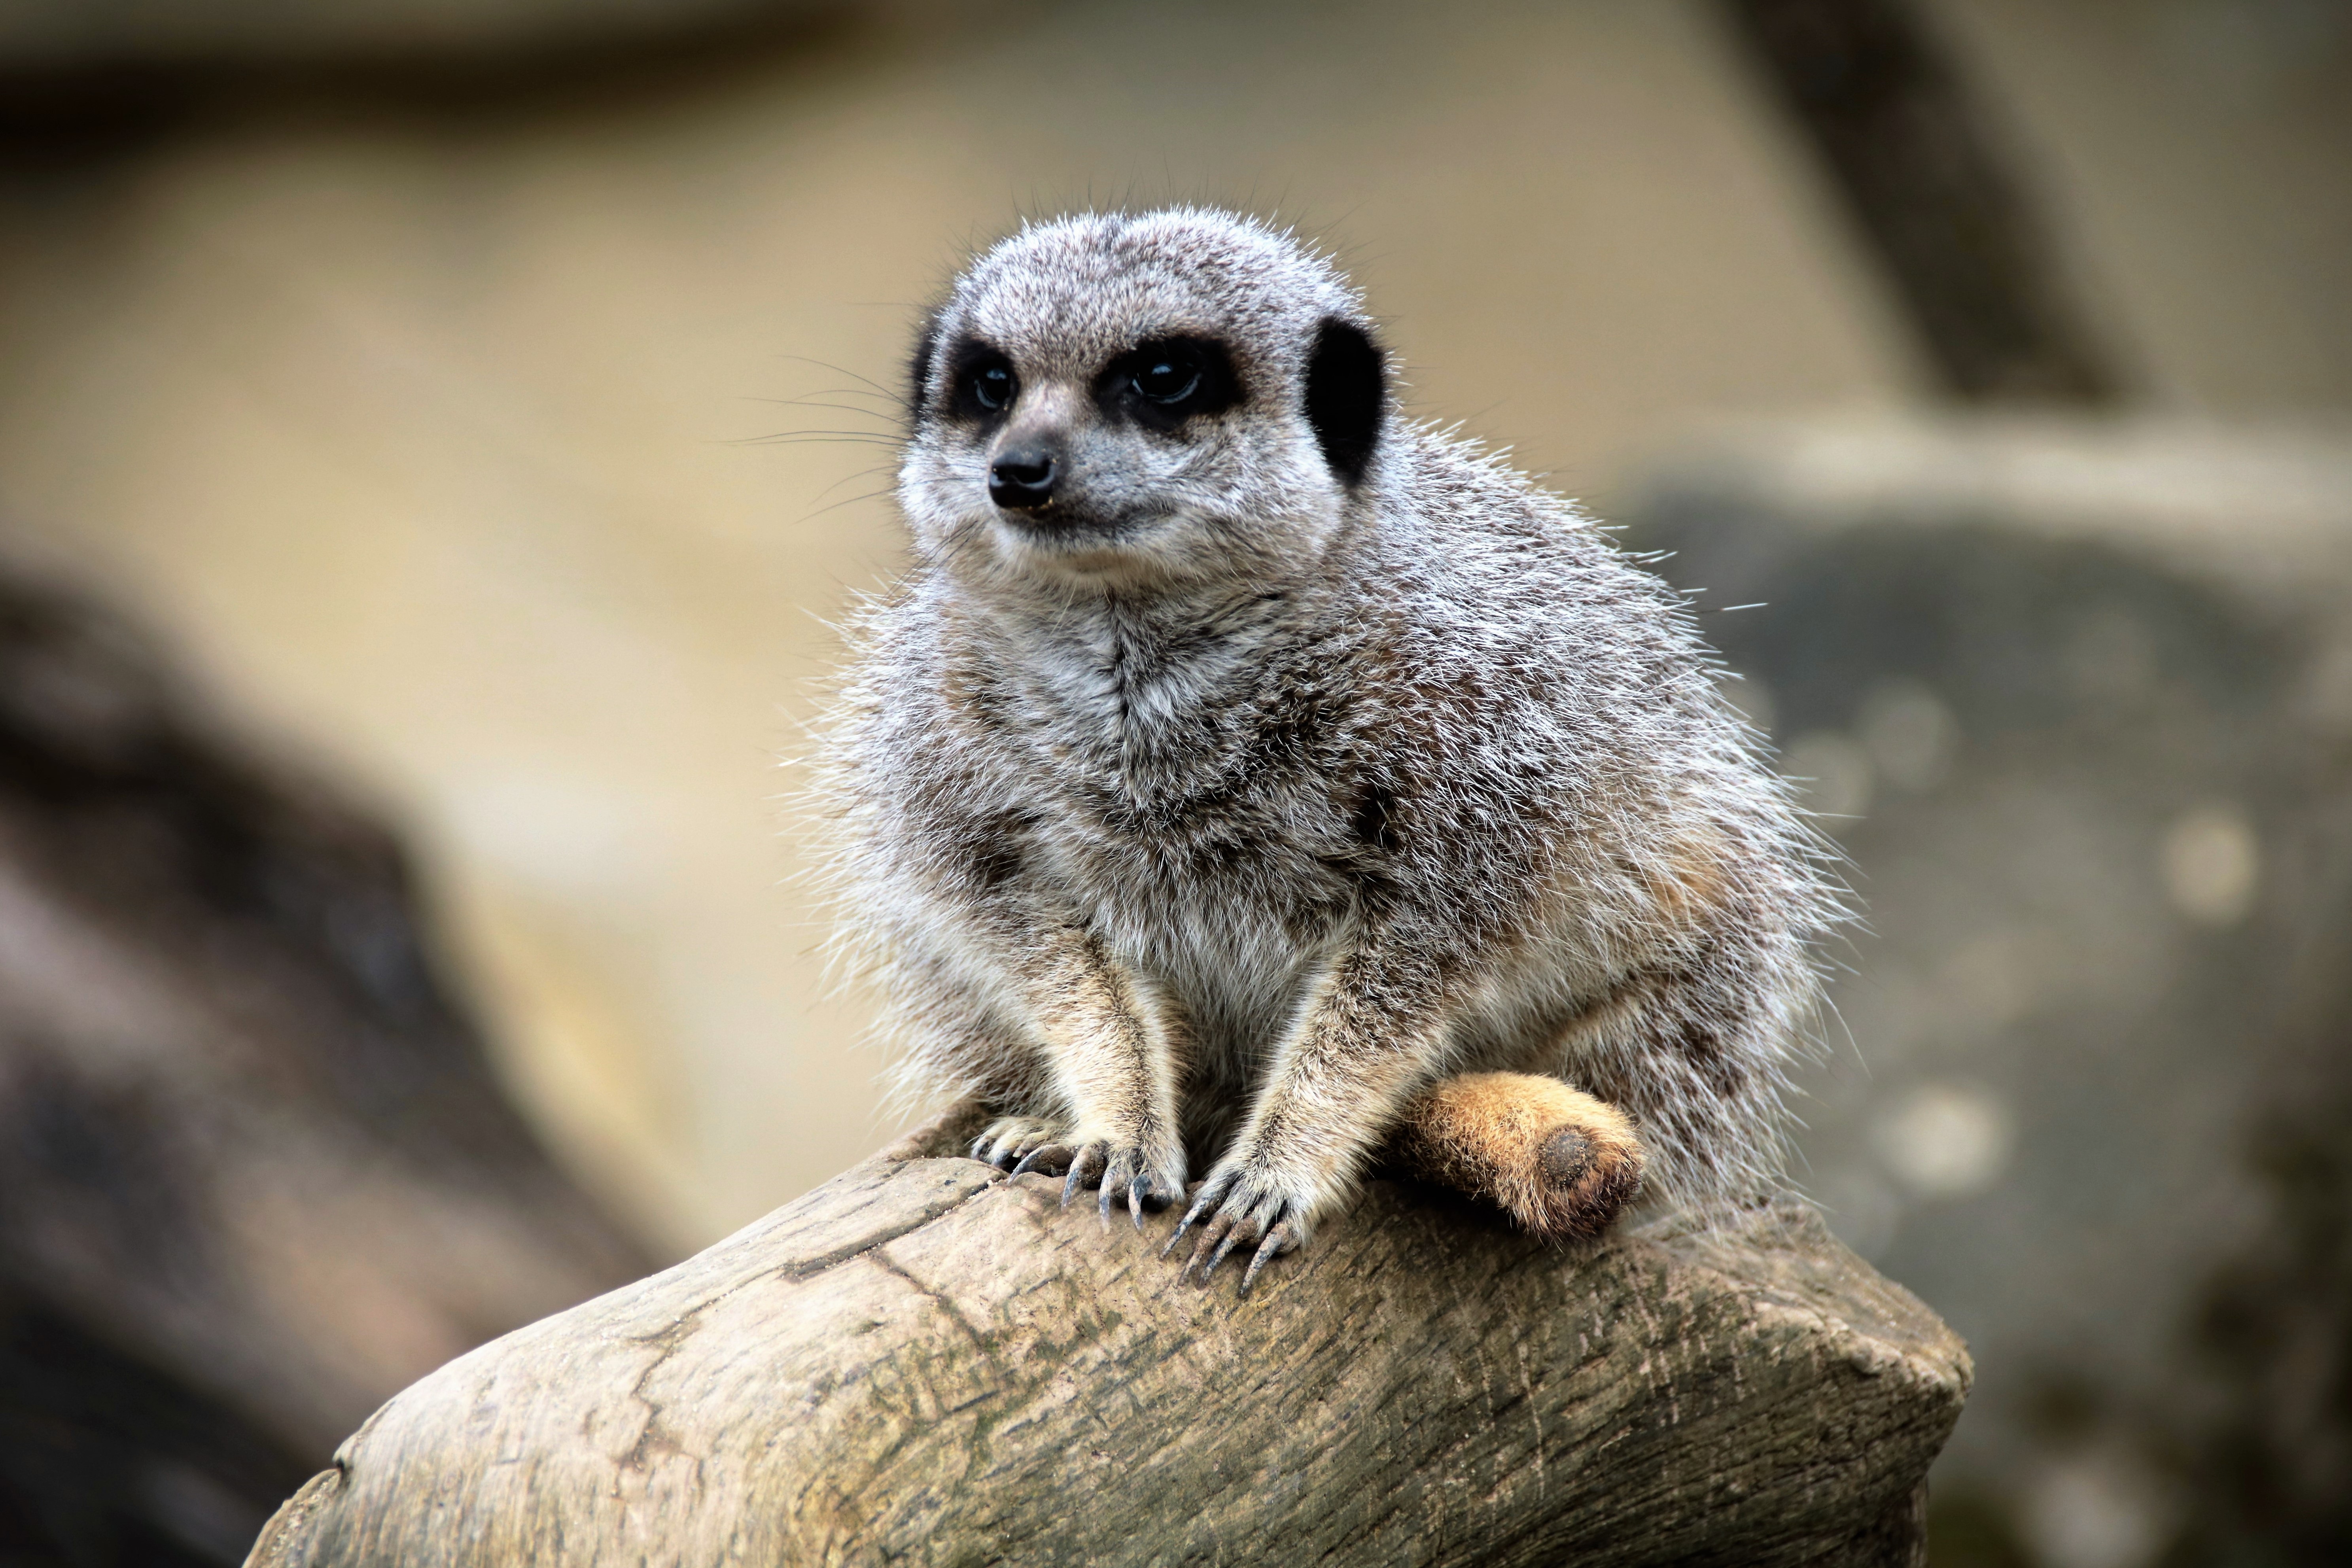
nature, wilderness, desert, animal, cute, lookout, wildlife, wild, zoo, natural, small, mammal, fauna, close up, whiskers, vertebrate, conservation, carnivore, meerkat, mongoose, attention, botswana, suricate